Short Type 827

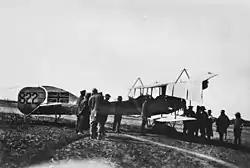
The first production Short Type 827 with members of the Australian Flying Corps

The Short Type 827 was a two-bay biplane with unswept unequal-span wings, a slightly smaller development of the Short Type 166. It had a box-section fuselage mounted on the lower wing. It had twin floats under the forward fuselage, plus small floats fitted at the wingtips and tail. It was powered by a nose-mounted 155 hp (116 kW) Sunbeam Nubian engine, with a two-bladed tractor propeller. The crew of two sat in open cockpits in tandem.